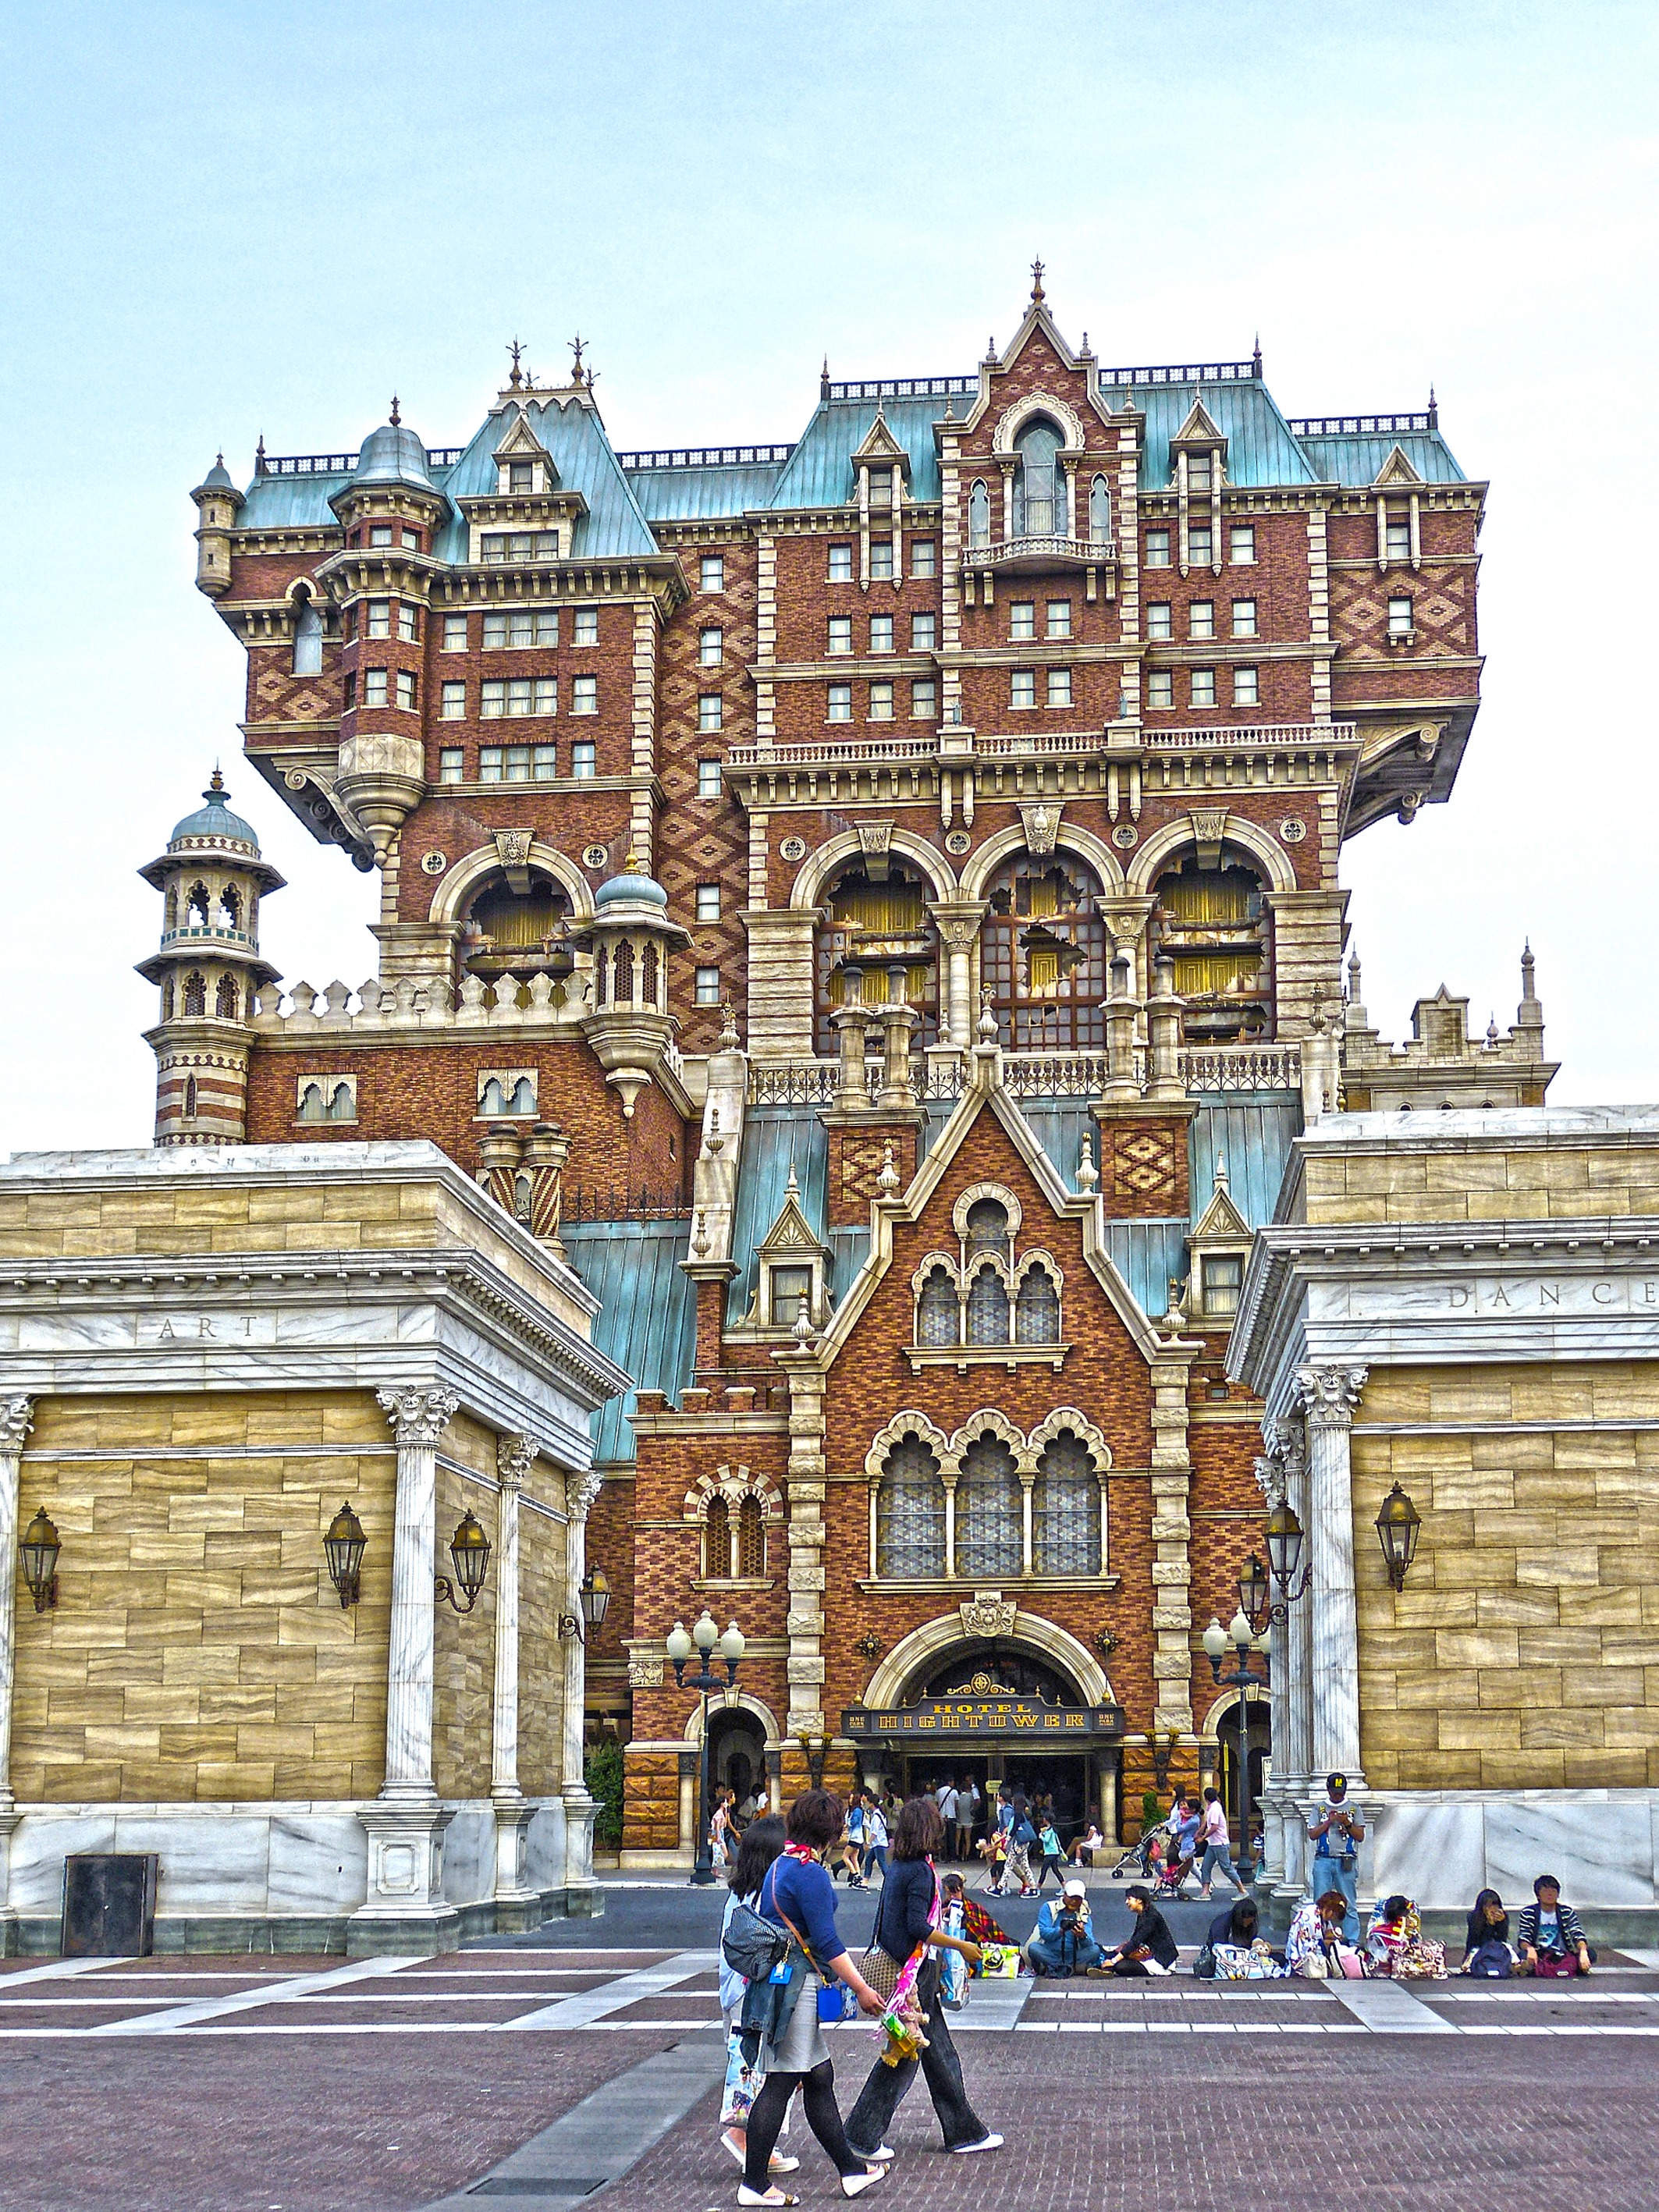
architecture, town, building, palace, vacation, travel, plaza, holiday, landmark, facade, tourism, japan, colors, tokyo, tourists, town square, tourist attraction, tours, historic site, disney sea, tower of horror